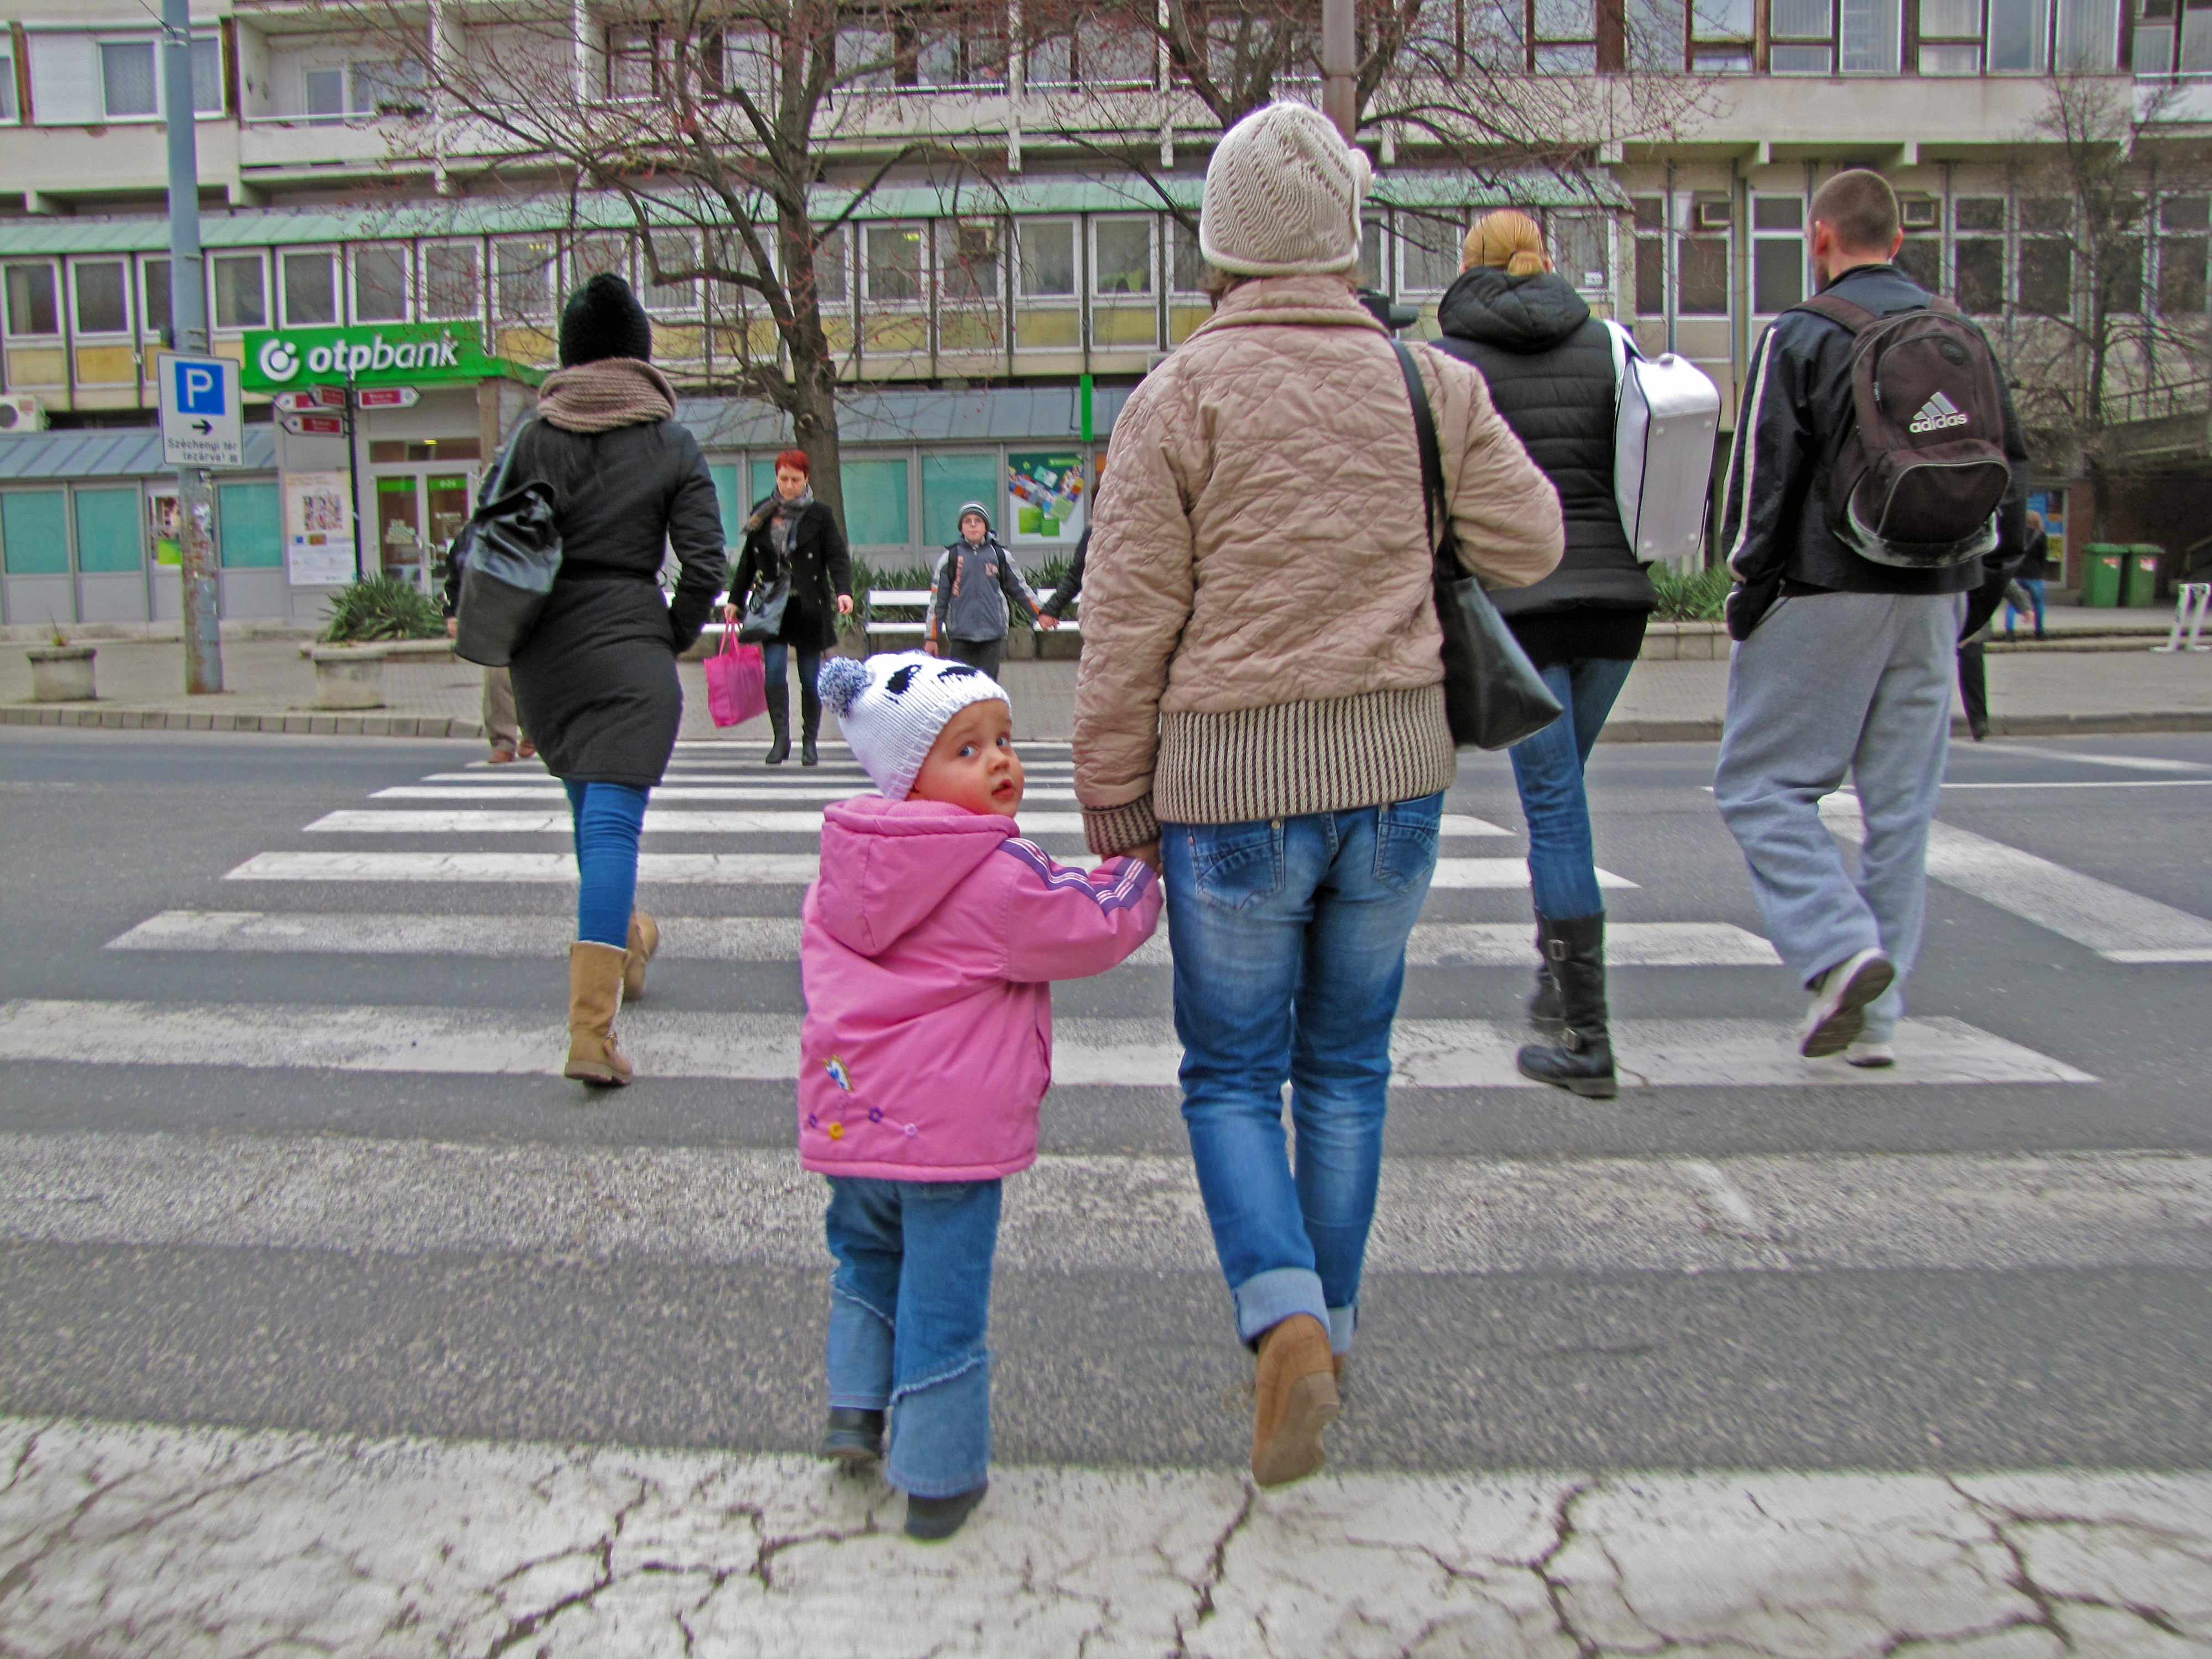
pedestrian, road, street, kid, walk, infrastructure, little girl, little kid